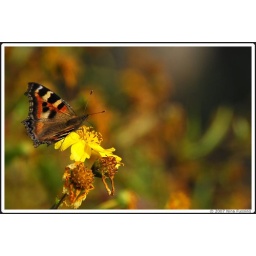
Caught a butterfly in the wild flowers in the hills...